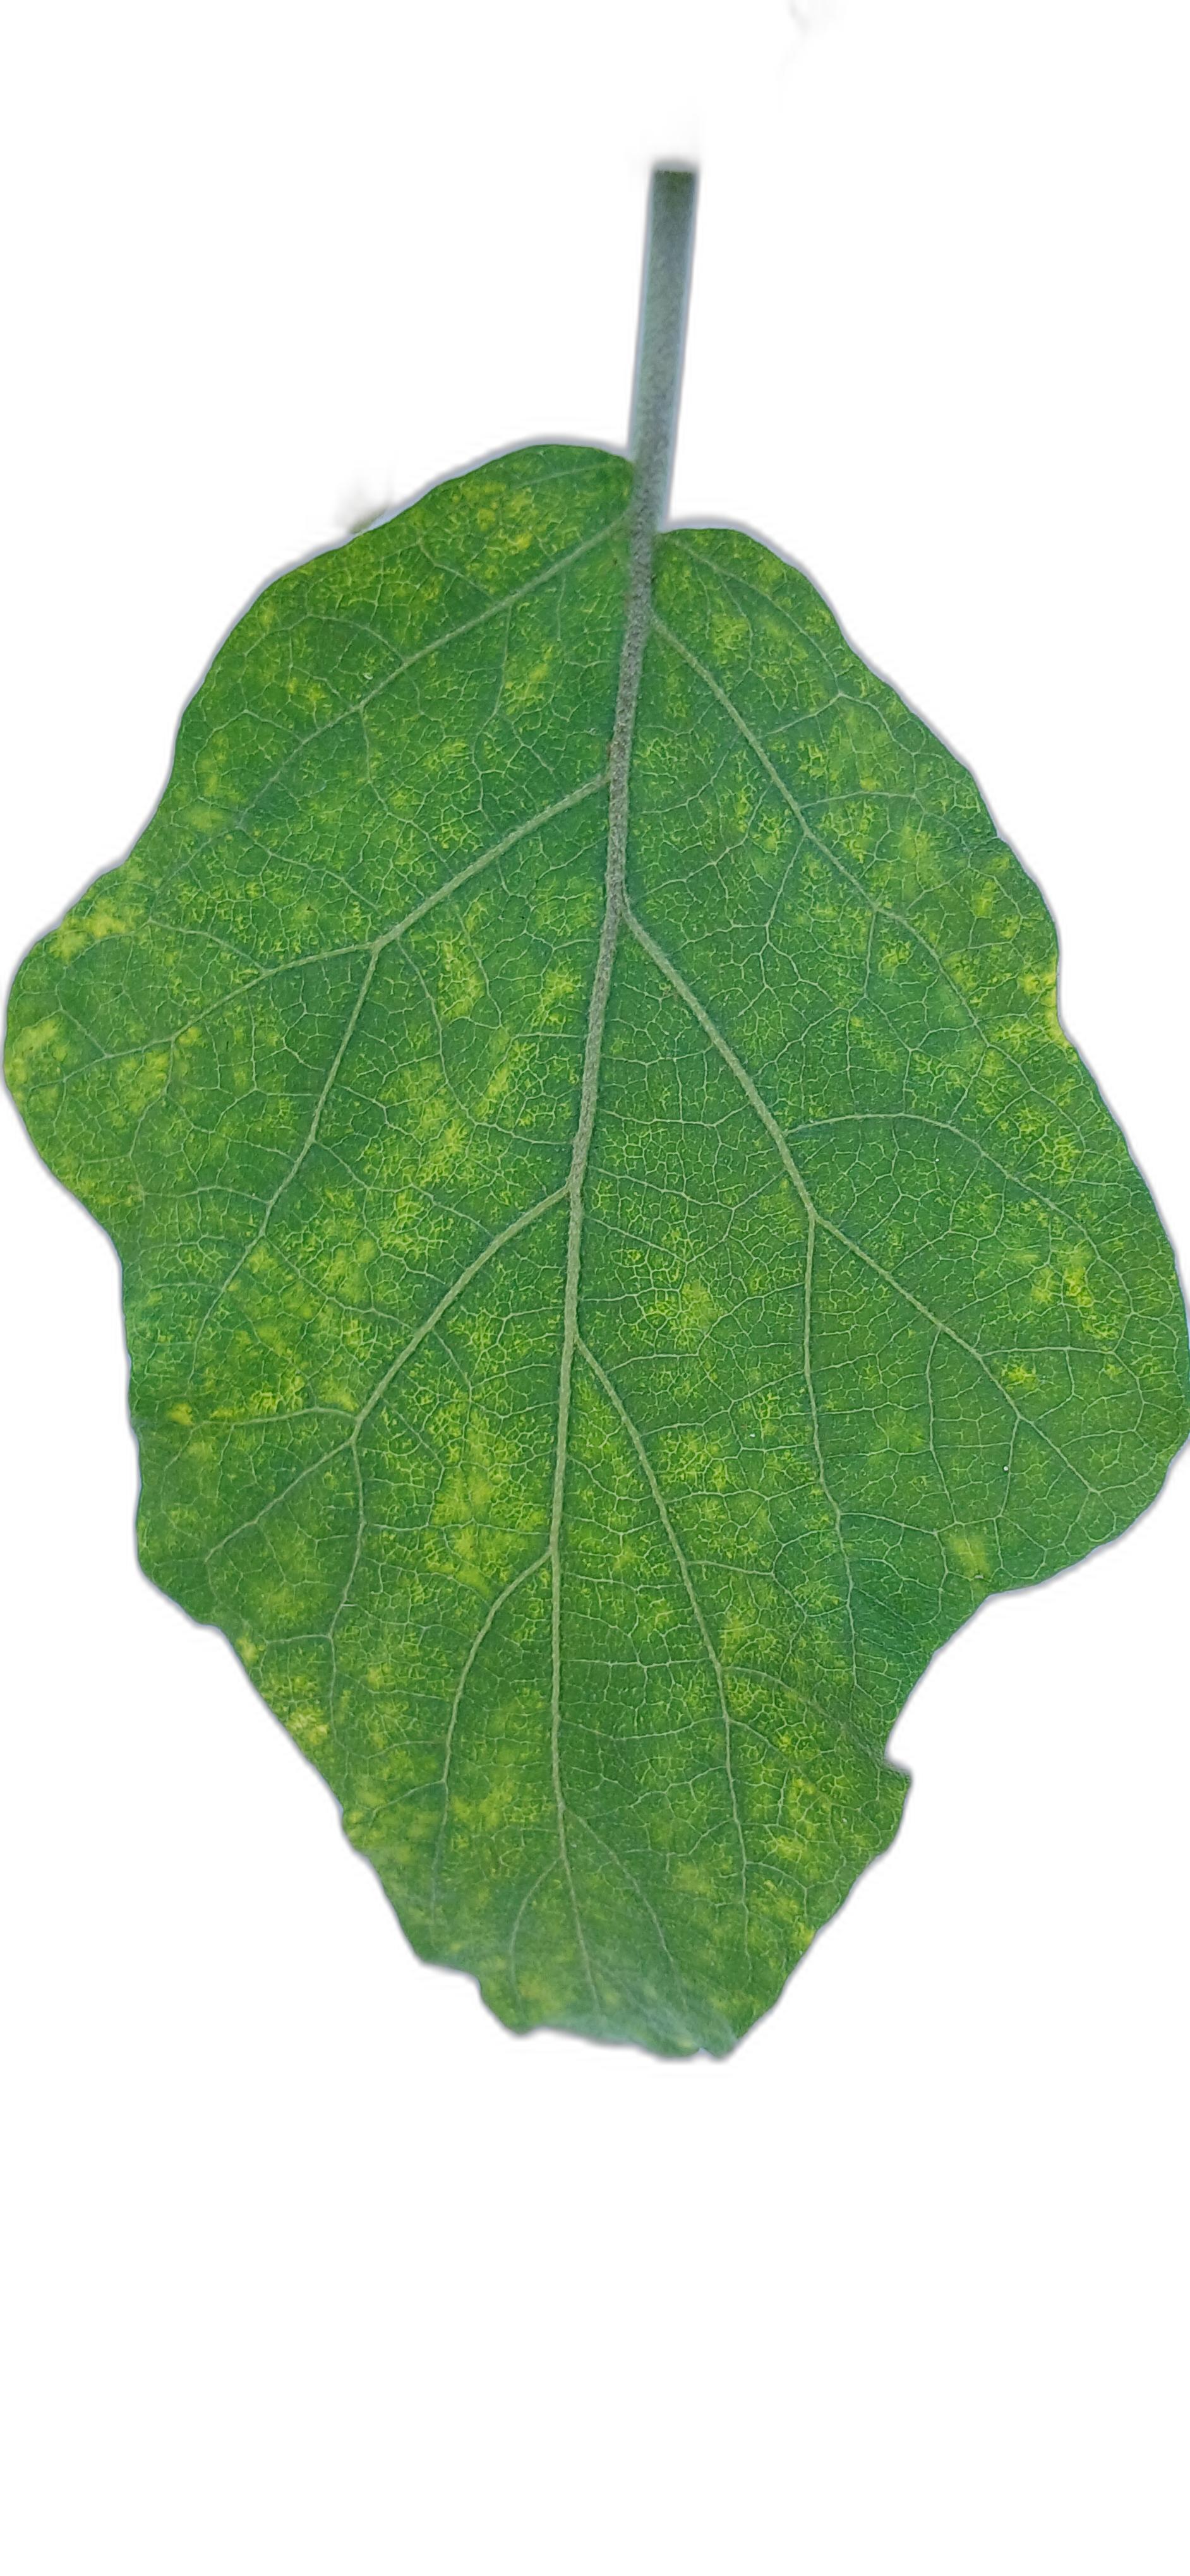
Label: Healthy Leaf